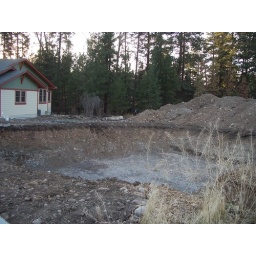
The first step in building the new home. Here's the beginning of the new house